The Jack Pine

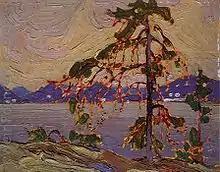
Thomson's spring 1916 sketch for "The Jack Pine". Oil on panel; 21.1 x 26.8 cm. RiverBrink Art Museum, Queenston, Canada (purchased 1947).

The Jack Pine is a well-known oil painting by Canadian artist Tom Thomson. A representation of the most broadly distributed pine species in Canada, it is considered an iconic image of the country's landscape, and is one of the country's most widely recognized and reproduced artworks.